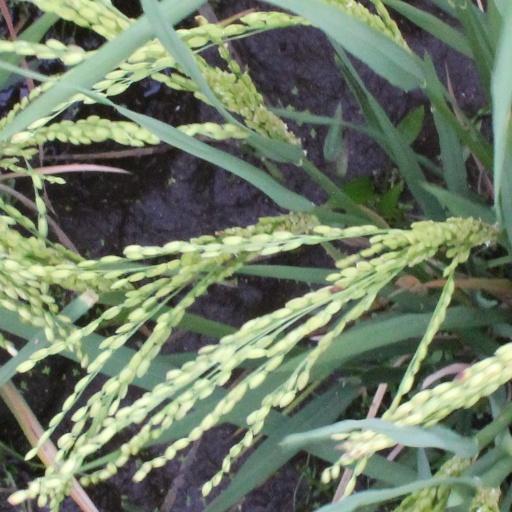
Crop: rice